Capital Bikeshare

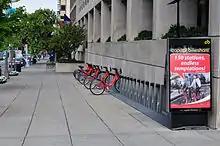
Station in the George Washington University

At the 2010 opening, local transportation officials were already talking about expanding the system throughout the D.C. area with visions of a 5,000 bicycle system within a few years.